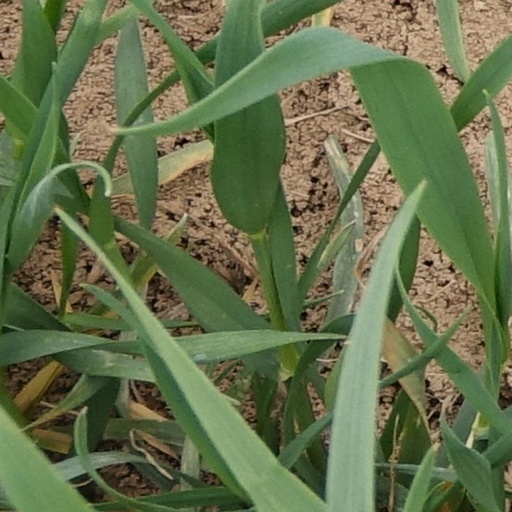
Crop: wheat